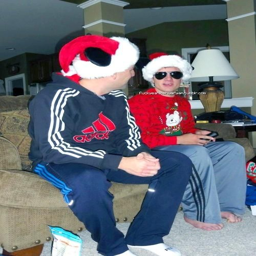
actor with a cute sweater